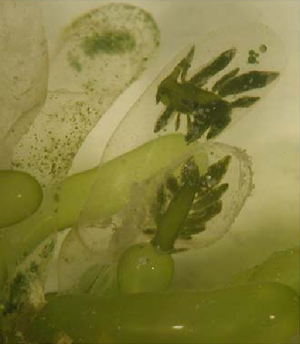
Ercolania est un genre de limaces de mer de la famille des Limapontiidae.
Boergesenia forbesii est une espèce d'algues vertes marines de la famille des Siphonocladaceae. Elle forme des bouquets d'ampoules, longues chacune en général de quelques centimètres.
Ercolania kencolesi est une espèce de petite limace de mer de l'ordre des Sacoglossa, spécifiquement liée à l'algue verte Boergesenia forbesii dont elle se nourrit.